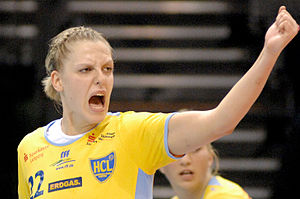
Susann Müller
Susann Müller i kamp for Leipzig i 2008.
Susann Müller er en tysk håndboldspiller som spiller højre back.